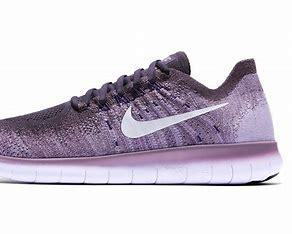
Brand: Nike
Model: Free RN 2017